Coins of the Swiss franc

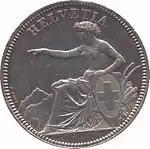
The "seated Helvetia" motif on the obverse of the 5 francs Schützentaler of 1855.

The 5 francs coin of 1850 was modelled on the French 5 franc coin of 1795, which saw wide circulation in western Switzerland. The old Swiss franc of the Helvetic Republic was also known as ('Swiss pound'), and the colloquial name of the 5 franc coin retains the denomination 'pound'.